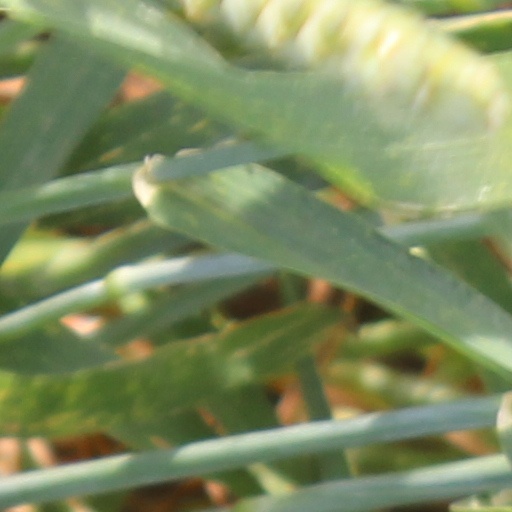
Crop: wheat